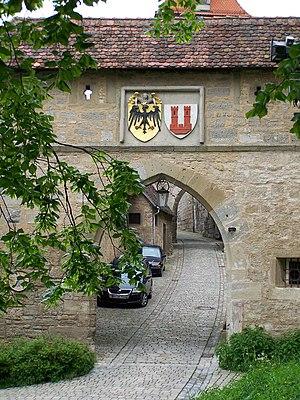
L'abbaye de Remiremont dite Insigne Église collégiale et séculière de Saint-Pierre est une ancienne abbaye bénédictine puis séculière, établie à Remiremont dans les Vosges.